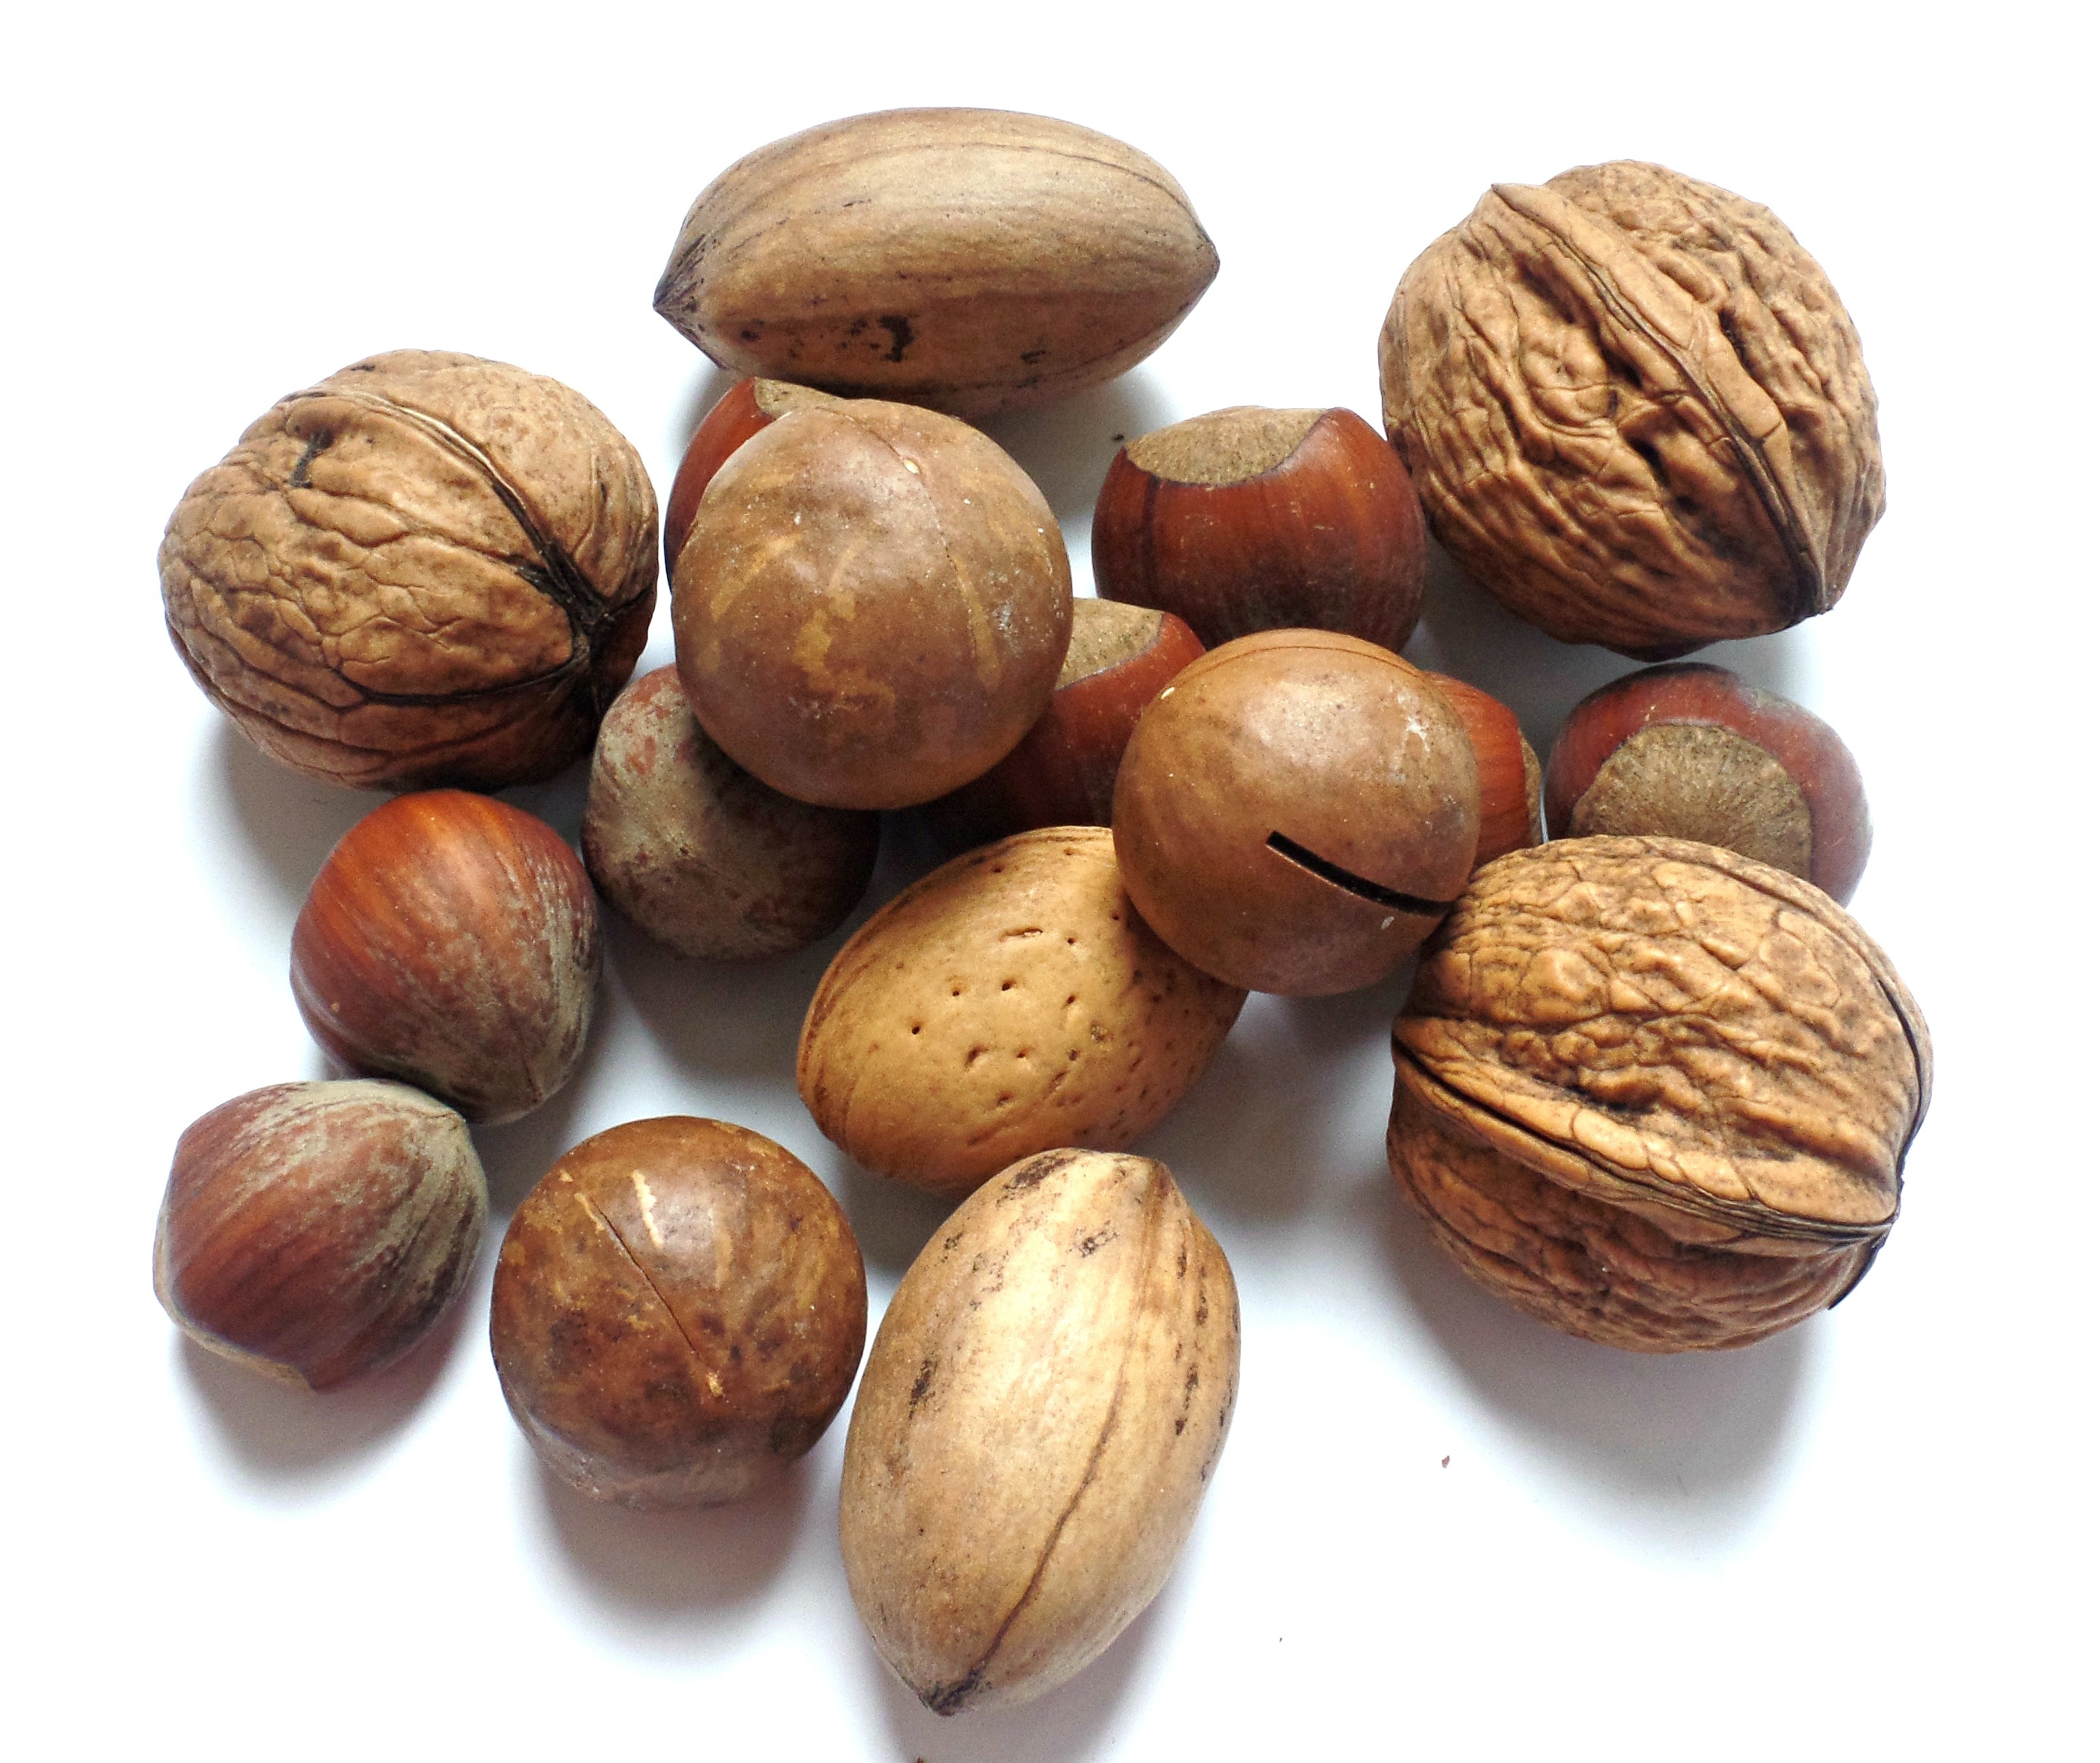
food, produce, brown, market, nut, christmas, healthy, eat, delicious, walnut, shells, nuts, tasty, vegetarian, diversity, mix, hazelnut, chestnut, walnuts, almonds, hazelnuts, nutritious, nibble, brazil nut, brazil nuts, nut mix, trail mix, winter food, schliessfruechte, nuts seeds, tree nuts